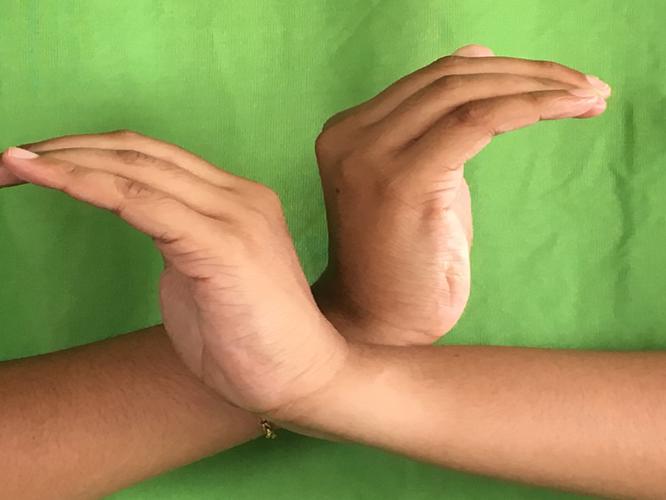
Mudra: Nagabandha
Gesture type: double_hand